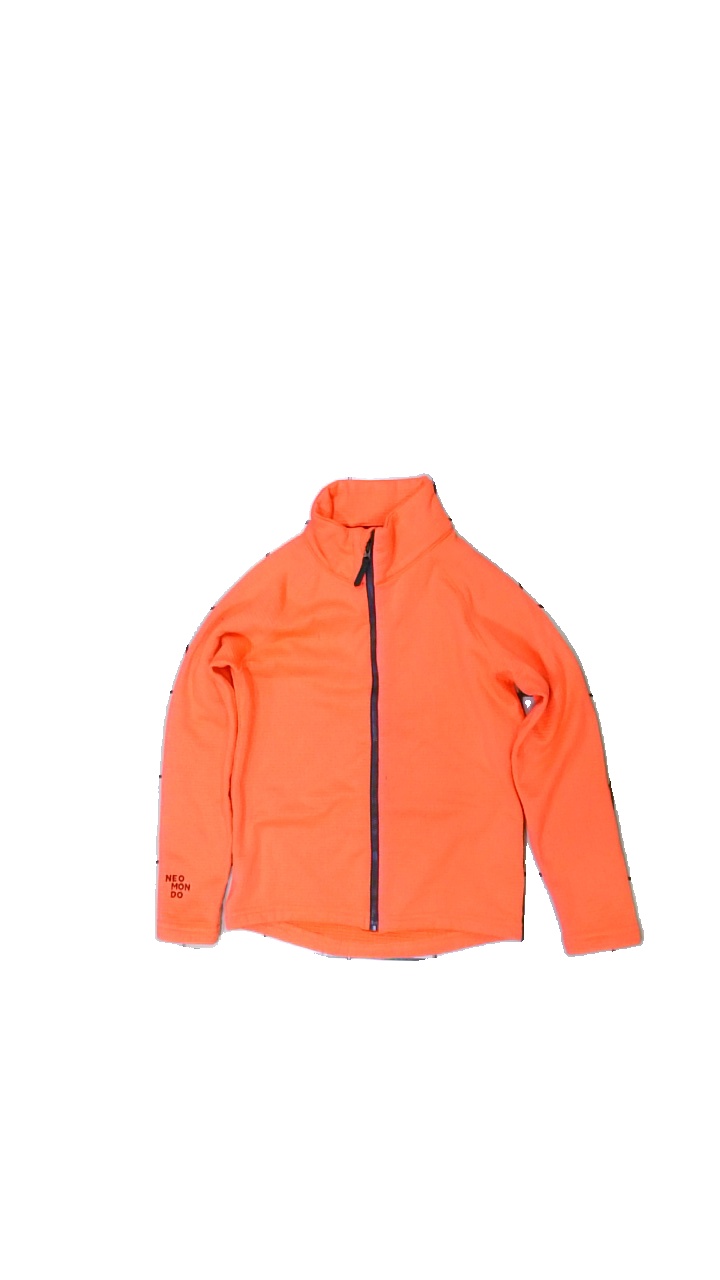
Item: Sweater (Children)
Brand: Neo Mon Do
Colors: Red
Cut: Regular
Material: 100% polyester
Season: All
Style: Sports
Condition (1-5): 2
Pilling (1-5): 1
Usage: Export
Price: <50